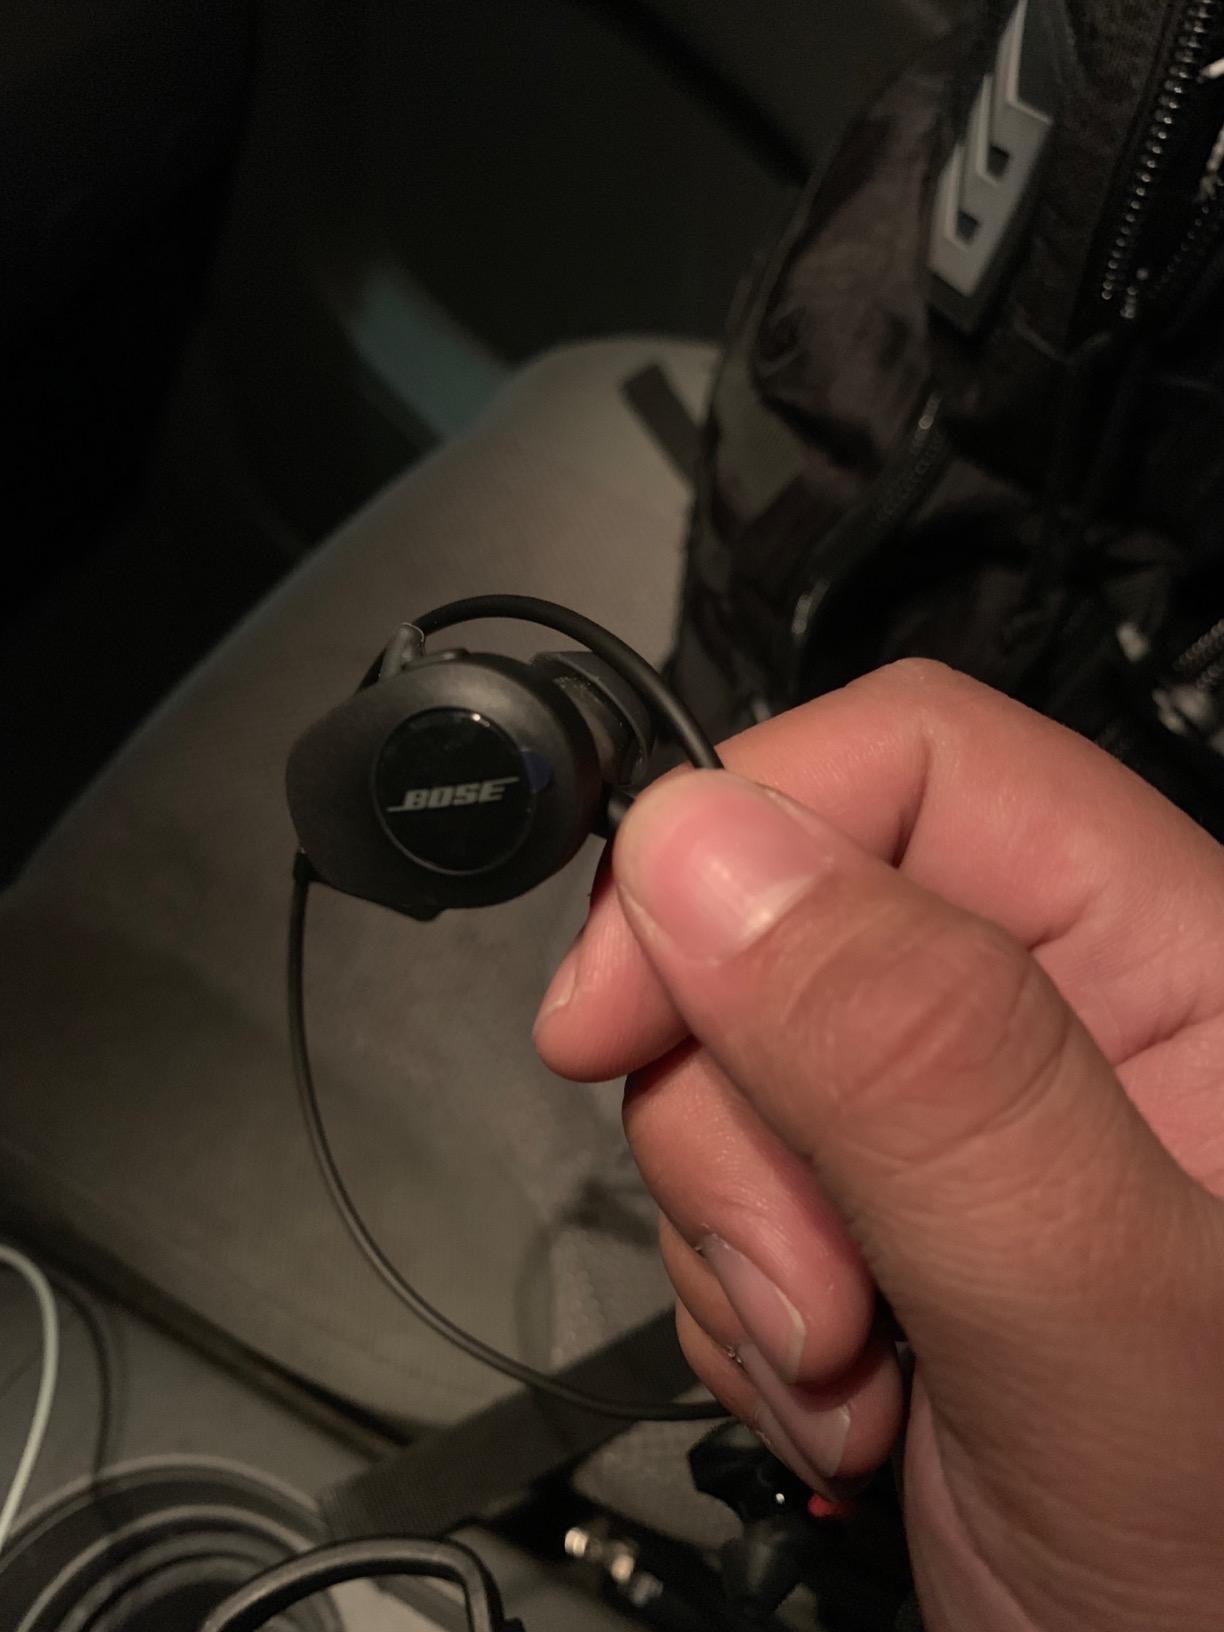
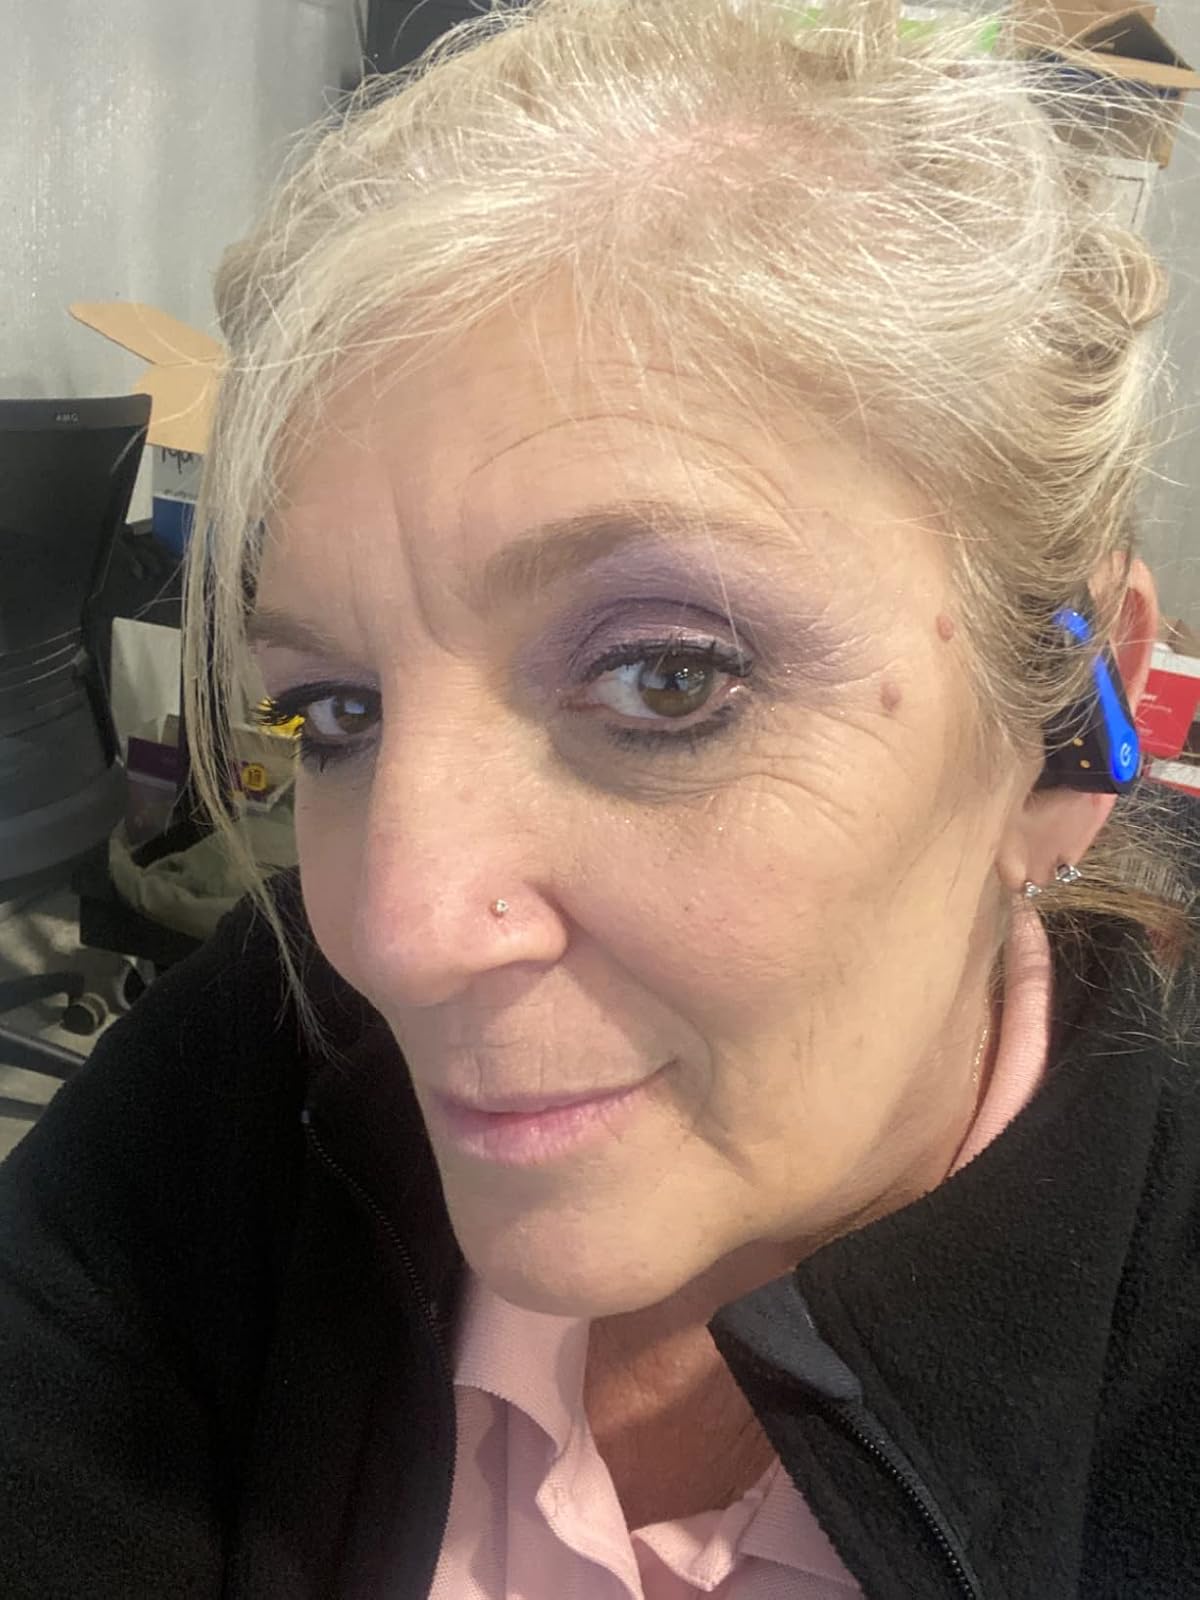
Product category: earbuds
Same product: no